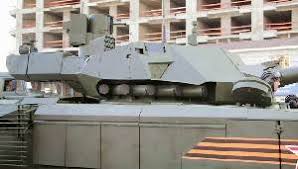
Label: BMP-T15